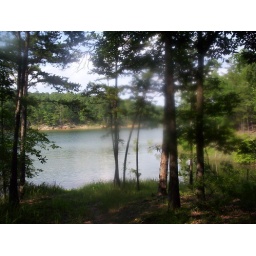
The lake below the mountain